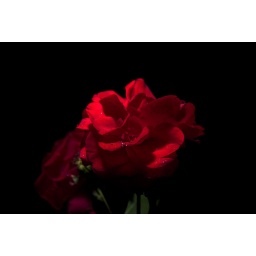
Beautiful red rose - taken in Villach